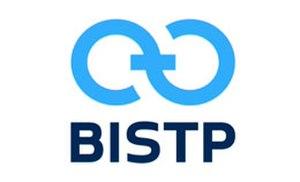
Logo de la Banco Internacional de São Tomé e Príncipe.
La Banco Internacional de São Tomé e Príncipe est la plus importante et la plus ancienne banque commerciale de Sao Tomé-et-Principe. Il comprend un siège social et douze agences.